1909 NSWRFL season

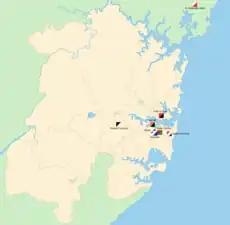
The geographical locations of the teams that contested the 1909 premiership across Sydney.

In 1909, semi-finals were played amongst the four highest-placed teams. Top-two finishers South Sydney and Balmain were able to win their respective semi-finals. However, after the New South Wales Rugby League had planned a match between the Australian rugby union and rugby league teams that would upstage the premiership final, both South Sydney and Balmain unofficially agreed to not play out a final. But unknown to Balmain, South Sydney turned up ready to play. The final was deemed to be a forfeit as a result, with South Sydney claiming their second premiership in as many years. Requests from Balmain for the match to be played at a later date were refused by the league. Conflict over whether there was an agreement between the two clubs not to play a final caused a deep-seated resentment towards Souths by Balmain which lasted many years.